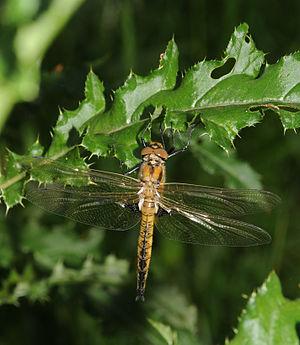
Epitheca bimaculata, la cordulie à deux taches ou épithèque à deux taches, est une espèce d'insectes odonates anisoptères de la famille des Corduliidae.
La famille des Corduliidae ou Corduliidés fait partie des Anisoptères dans l'ordre des Odonates. Anciennement, cette famille était considérée comme une sous-famille des Libellulidae. On retrouve près de 150 espèces de Cordullidae à travers le monde.